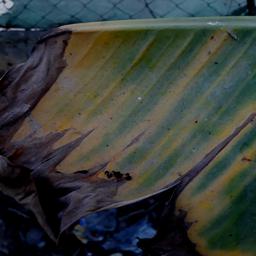
Label: POTASSIUM DEFICIENCY